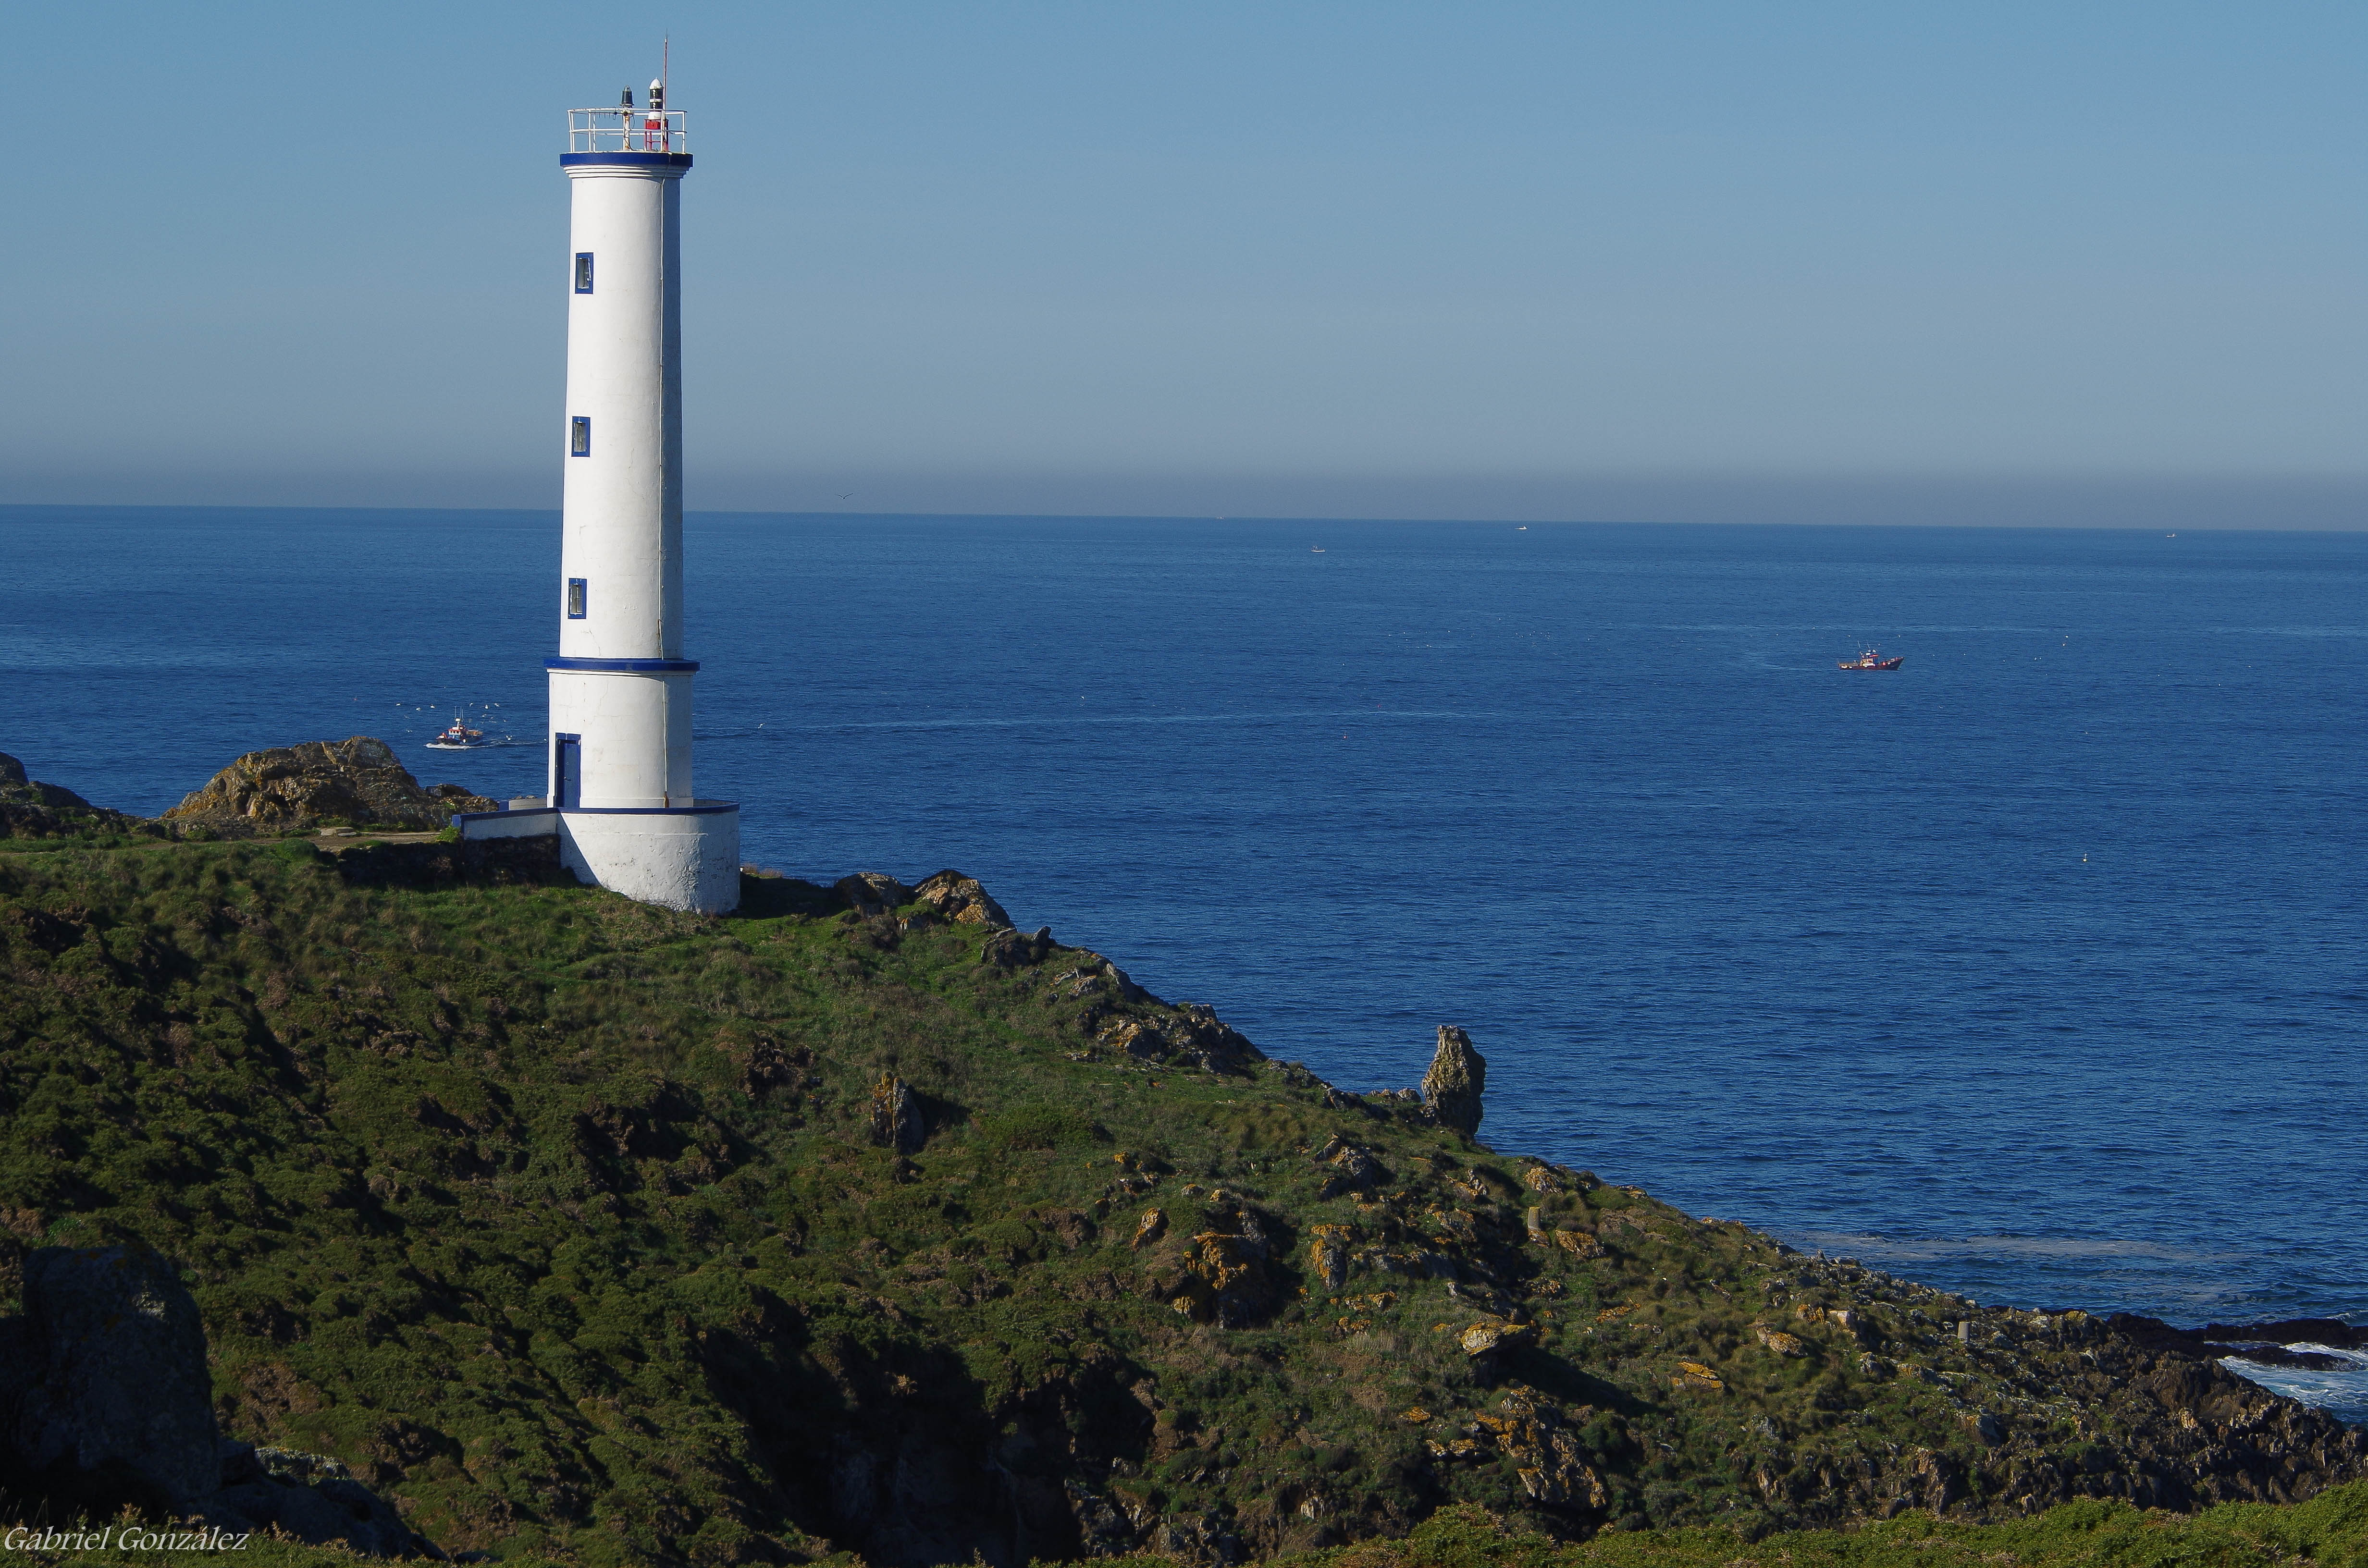
landscape, sea, coast, ocean, lighthouse, cliff, tower, bay, spain, espaa, galicia, pontevedra, paisajes, cape, ggl1, gaby1, vigo, vigogaliciaespaa, pentaxk30, pentax80320, cabodohome